Sammy thrashLife

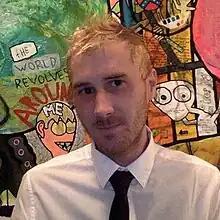
Sammy thrashLife in October 2015

Sam North (born November 4, 1985, in New York, NY), better known as Sammy thrashLife, is an American painter and writer, best known for his art and blog, chronicling his experiences with borderline personality disorder, his history with heroin addiction and recovery, and his involvement in the American punk rock scene.